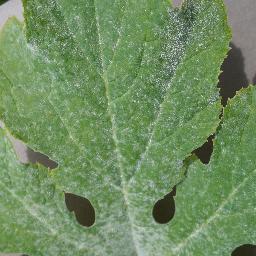
Label: Squash___Powdery_mildew